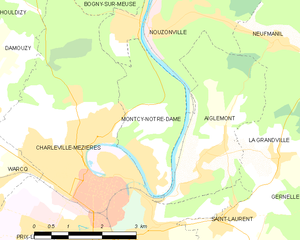
Carte des communes françaises: Montcy-Notre-Dame